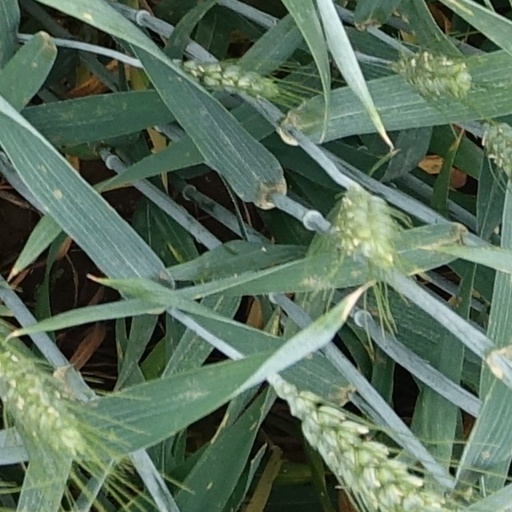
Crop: wheat